Cairn

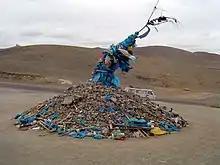
A Mongolian ceremonial cairn ("ovoo")

The Biblical place name Gilead (mentioned in the Old Testament books of Genesis, Numbers, Judges and elsewhere) means literally 'a heap of testimony (or evidence)' as does its Aramaic translation " ". In modern Hebrew, "gal-'ed" is the actual word for "cairn". In the cairn of Gilead was set up as a border demarcation between Jacob and his father-in-law Laban at their last meeting.